PIAT

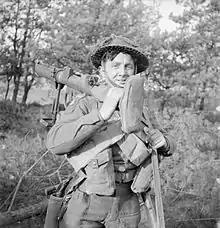
A soldier of the Duke of Cornwall's Light Infantry carrying a PIAT, November 1944

The PIAT was used in all theatres in which British and other Commonwealth forces served.